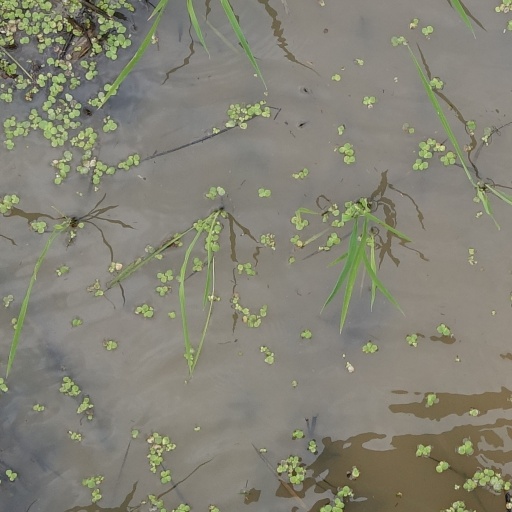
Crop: rice